Answer in natural language. Considering the relative positions, where is bed with respect to blue and white striped wooden bed? Choose between the following options: right or left
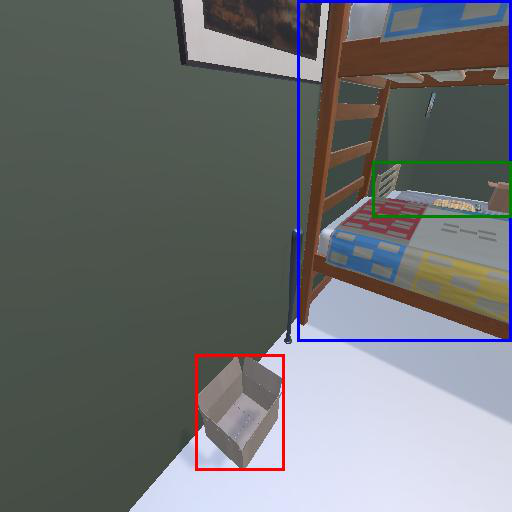
<answer>left</answer>